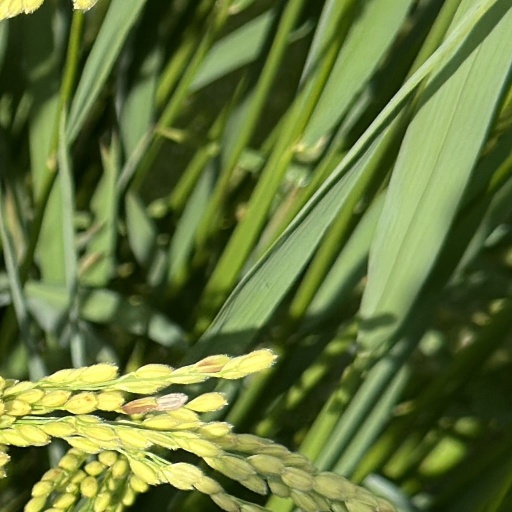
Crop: rice